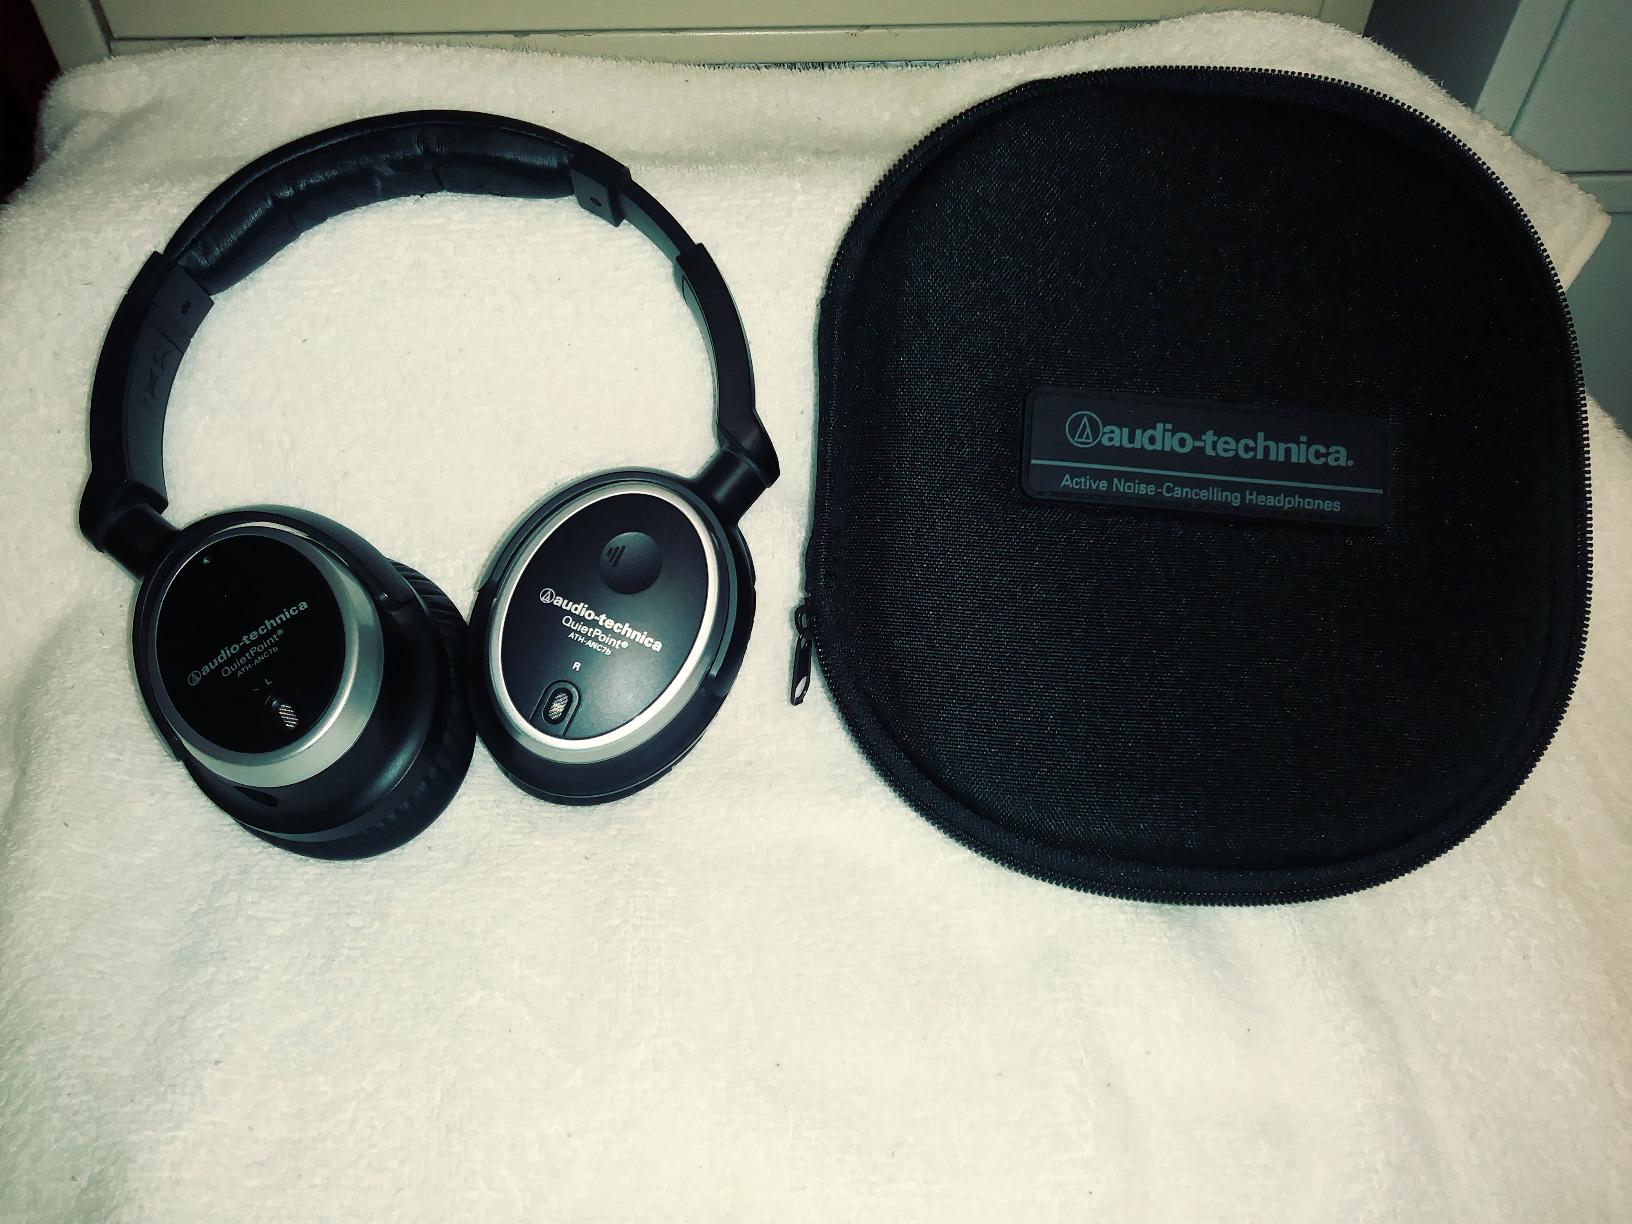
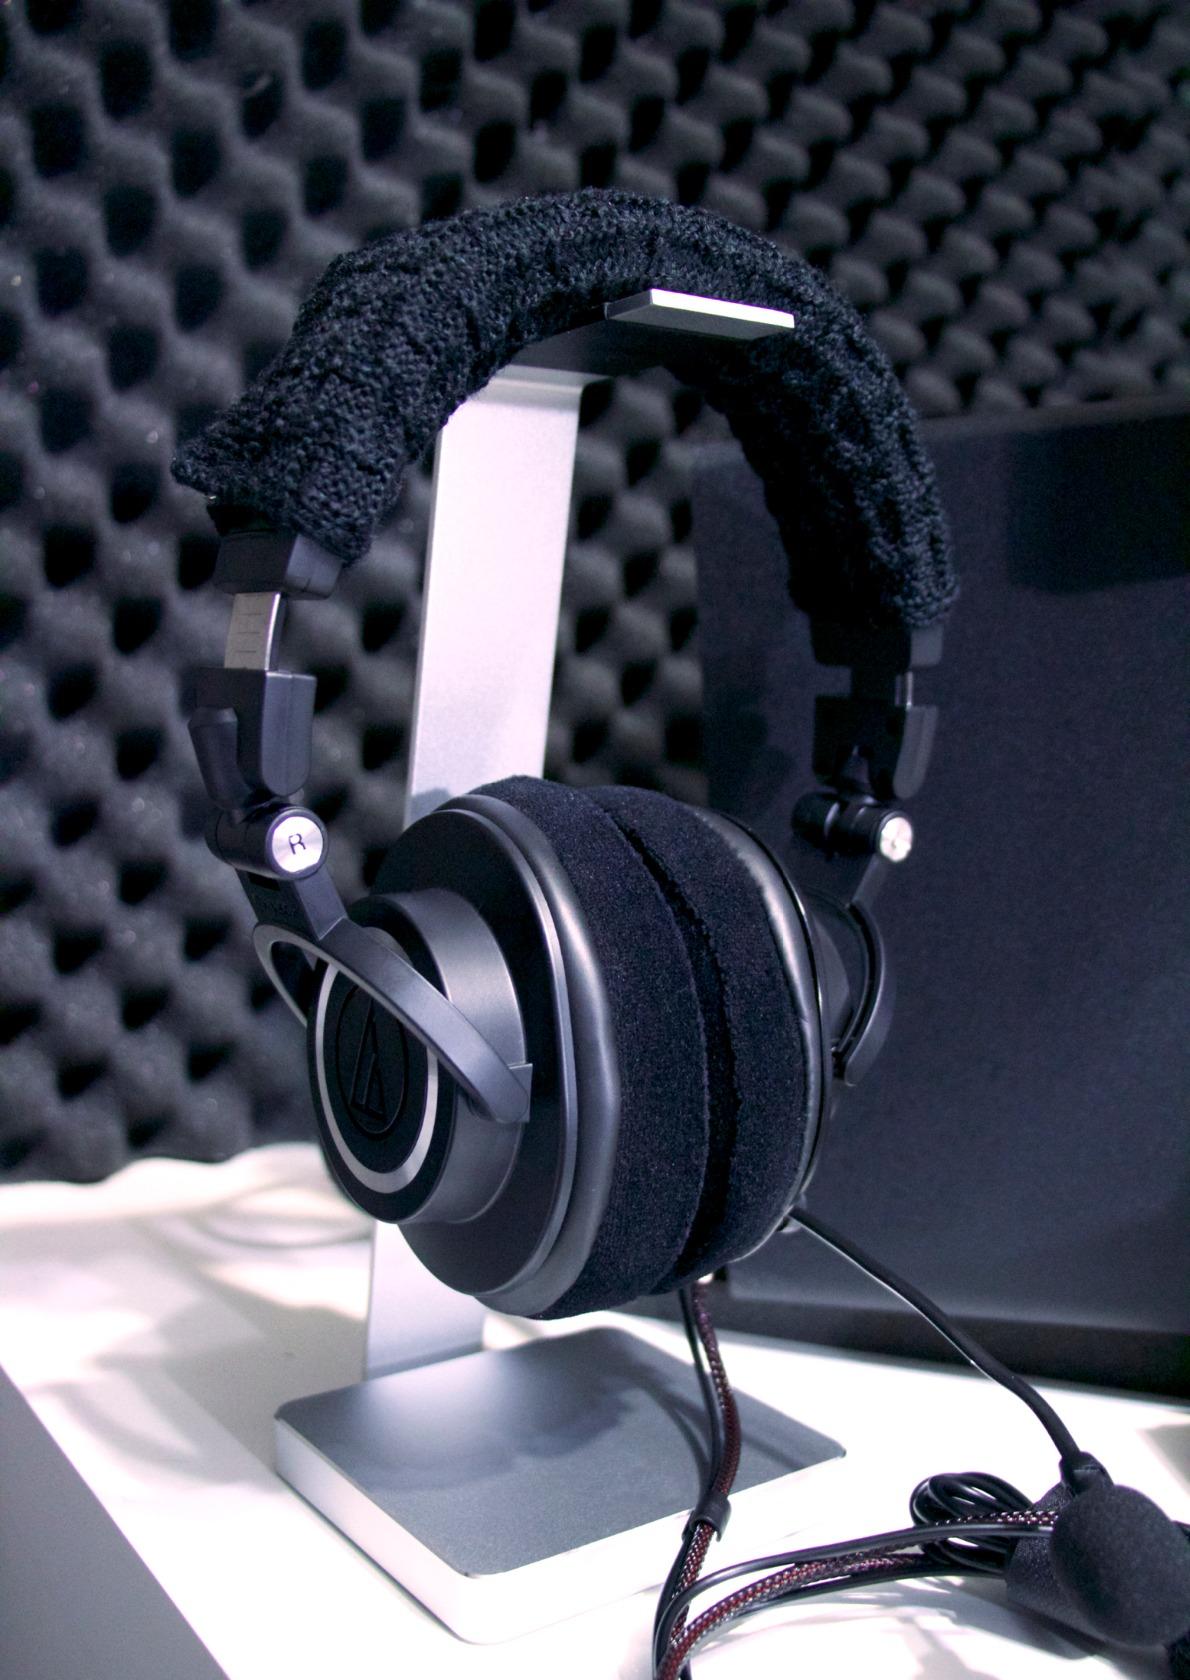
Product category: headphones
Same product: no